Virgin Island (film)

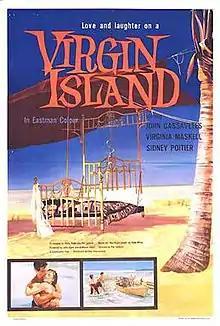
1959 theatrical poster

Virgin Island (U.S. title: "'Our Virgin Island "') is a 1958 British drama film directed by Pat Jackson and starring John Cassavetes, Virginia Maskell and Sidney Poitier. It was adapted by Ring Lardner Jr. from the 1953 memoir "Our Virgin Island" by Robb White.